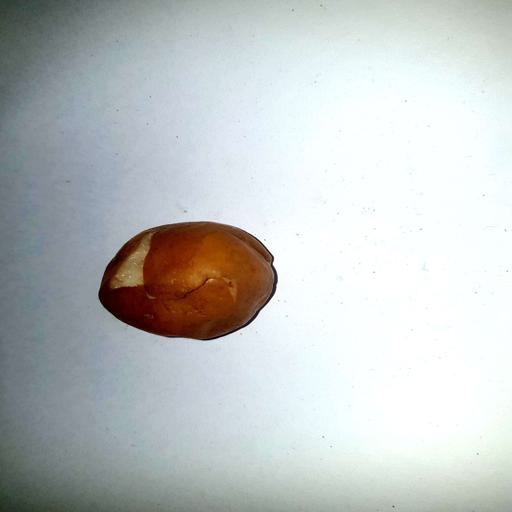
Label: bruised